Angel Tompkins

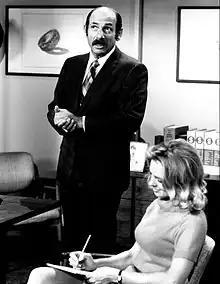
Herschel Bernardi and Angel Tompkins in "Arnie" in 1970

On television, Tompkins appeared in the pilot for "Search" (1972). The pilot was originally titled "Probe", but the title was changed to "Search" due to a PBS program already having that title. She also appeared in several of the early episodes of "Search". She appeared in many guest spots on shows such as "The Wild Wild West" (1968), "Mannix" (1967), "Dragnet" (1969 episode "Forgery: (DR-33)"), "Bonanza" (1970), "Police Woman" (1970), "Kojak" (1977), "The Eddie Capra Mysteries" (1978), Three's Company (1978), "Knight Rider" (1983), and "Simon & Simon" (1981). Tompkins additionally appeared in the episode "Gallery of Fear" on the Canadian sci-fi program "The Starlost".